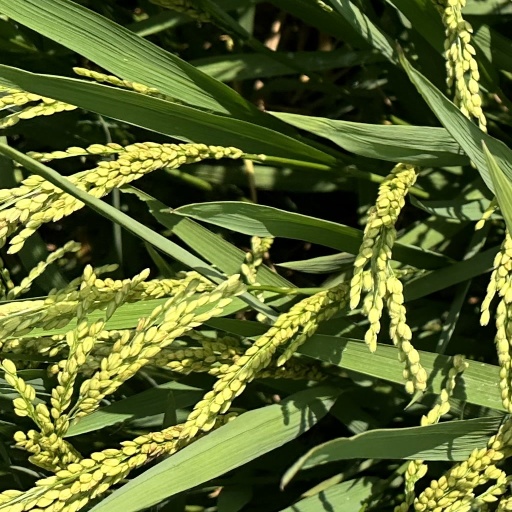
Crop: rice